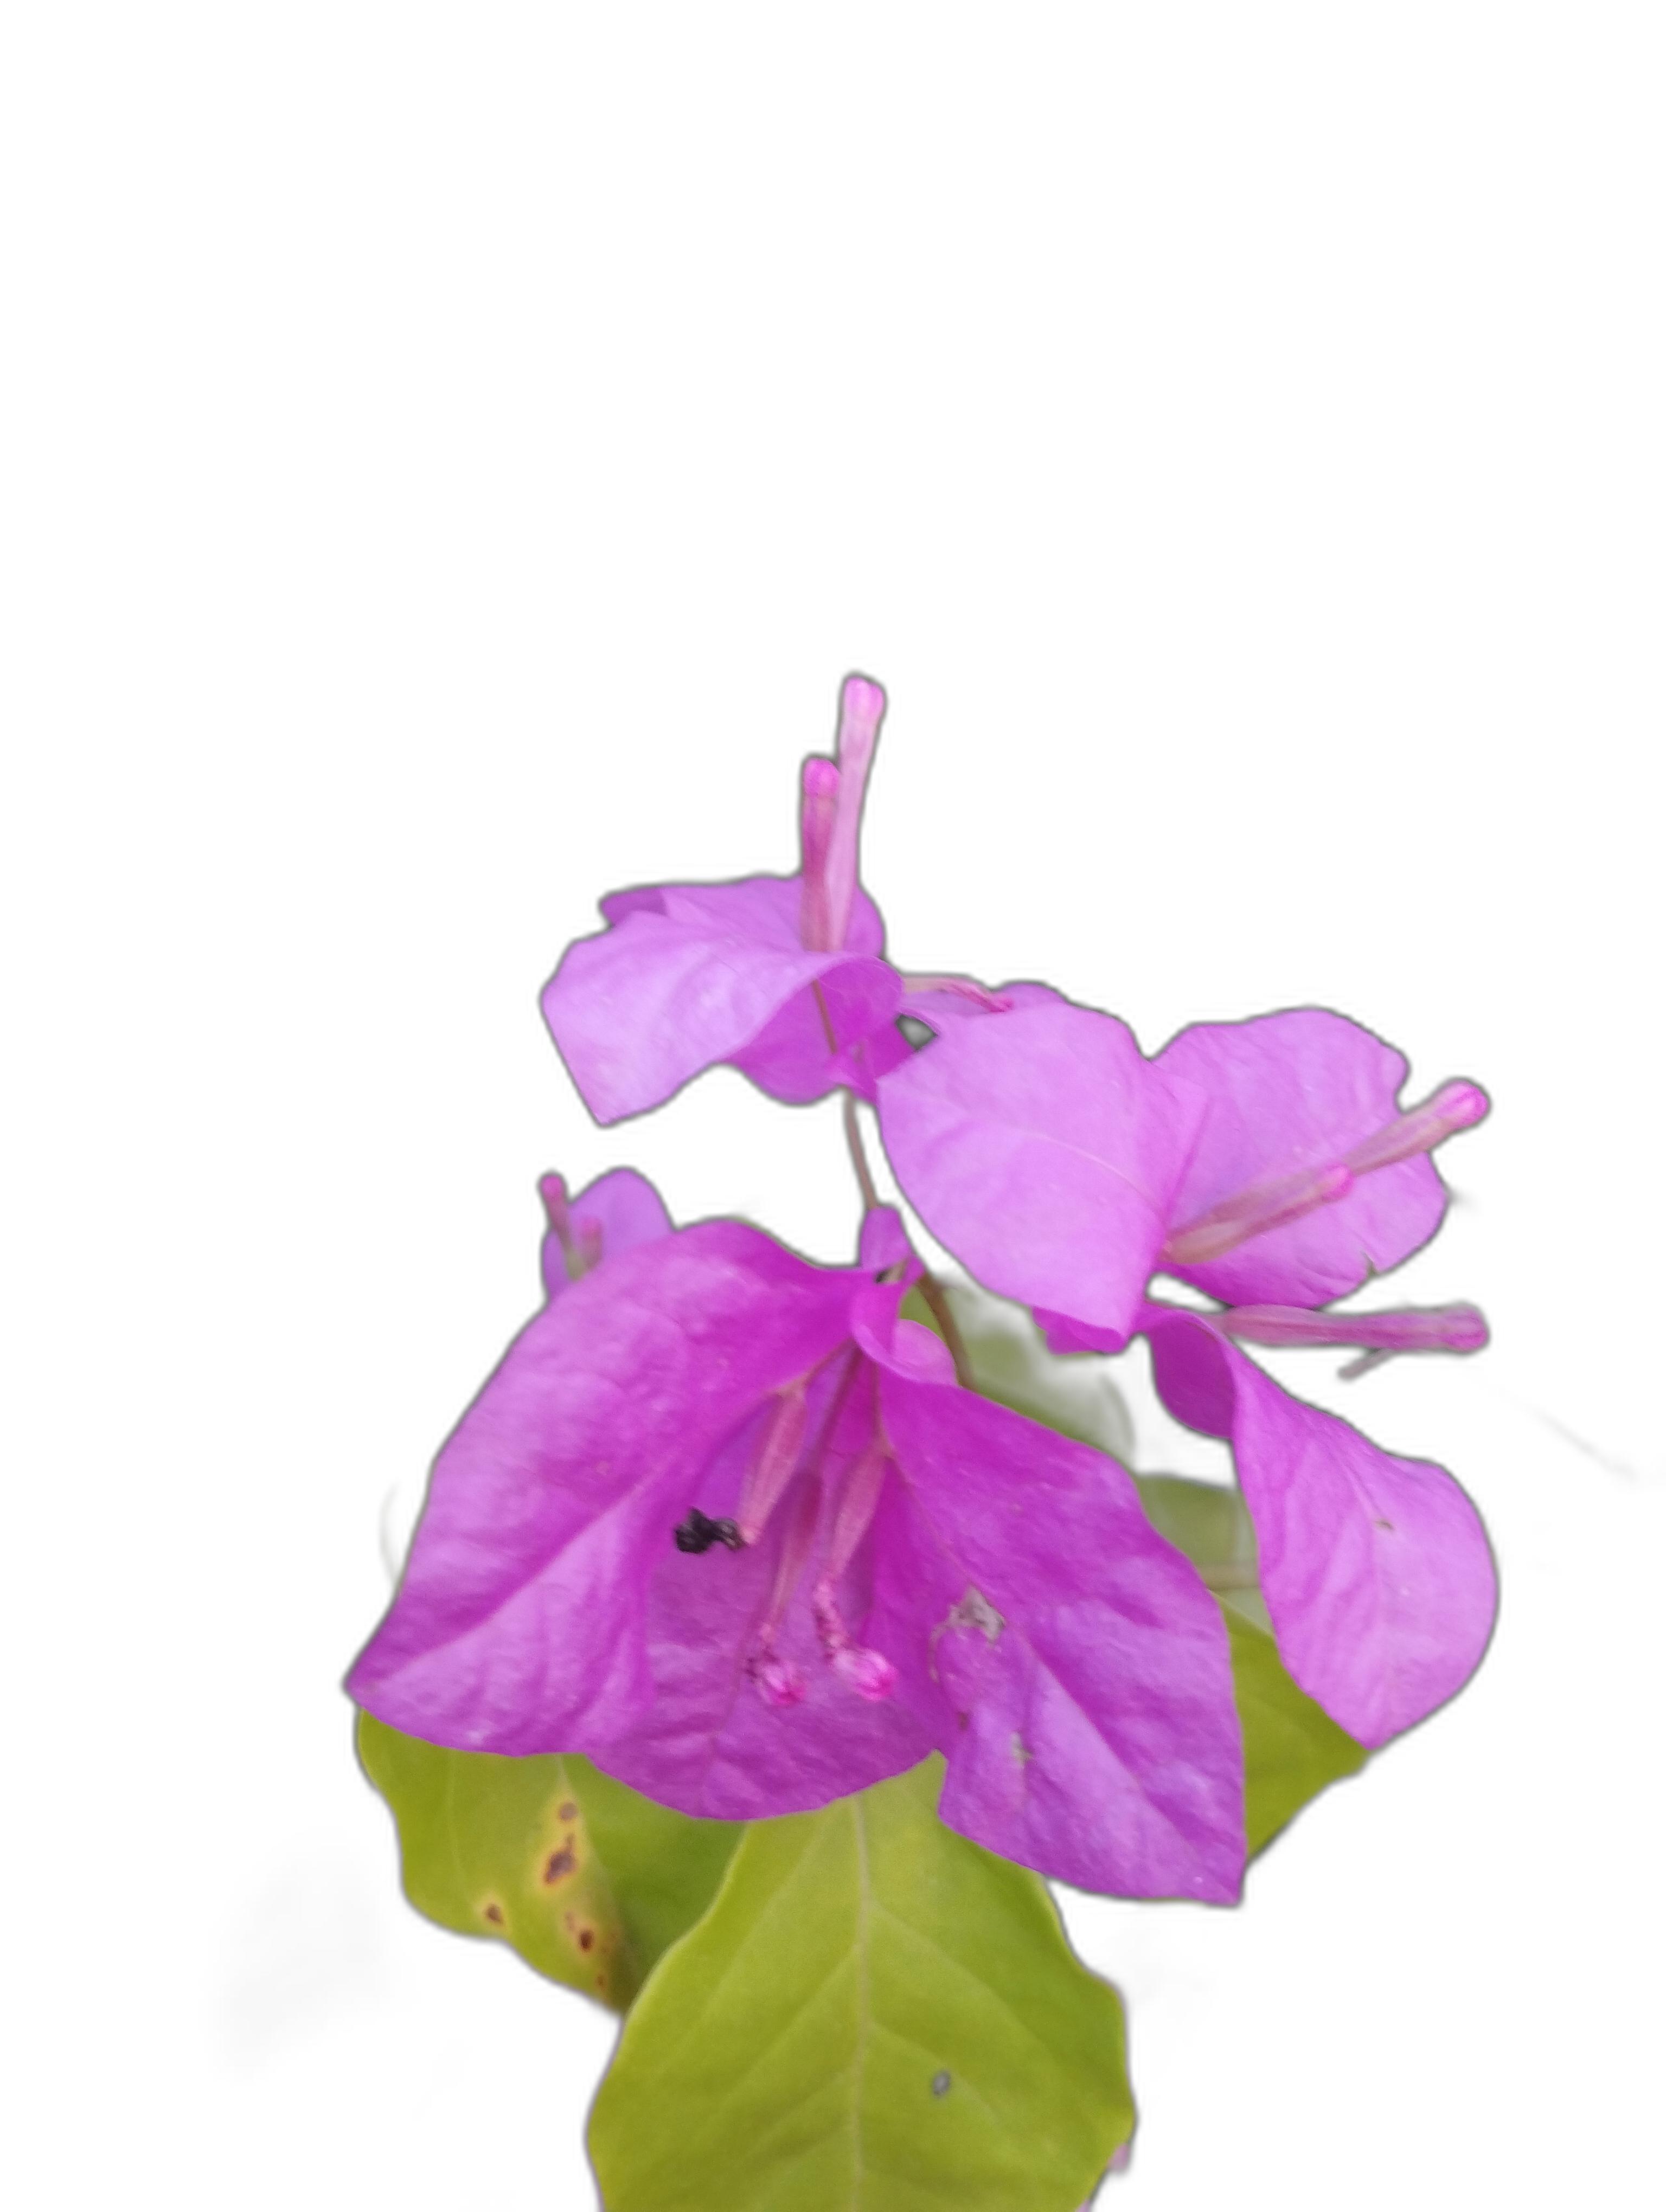
Label: Bougainvillea